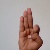
The image shows a hand gesture representing the letter 'F' in Indian Sign Language.